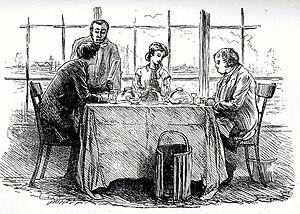
L'Ami commun, quatorzième et dernier roman achevé de Charles Dickens, a été publié par Chapman & Hall en vingt épisodes de feuilleton — comptant pour dix-neuf — en 1864 et 1865, avec des illustrations de Marcus Stone, puis en deux volumes en février et novembre 1865, enfin en un seul la même année. Situé dans le présent, il offre une description panoramique de la société anglaise, la troisième après La Maison d'Âpre-Vent et La Petite Dorrit. En cela, il se rapproche beaucoup plus de ces deux romans que de ses prédécesseurs immédiats, Le Conte de deux cités et Les Grandes Espérances.